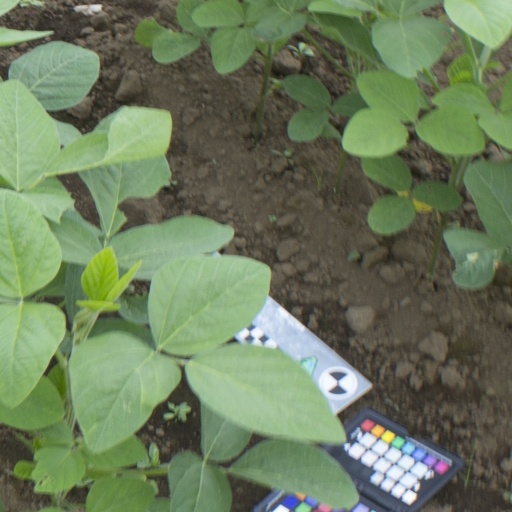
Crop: soybean